Mount Carbon Railroad

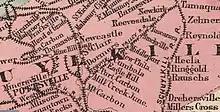
The Mount Carbon Railroad shown in an 1877 map with its distinctive Y configuration between Mt. Carbon and Mine Hill through Pottsville. At this time the MC was already merged into the Philadelphia and Reading Company.

This railroad had a common gauge of 56 1/2 inches and was built in a more substantial manner than either the Mill Creek or Schuylkill Valley railroads (which predated it). The first three miles along the Schuylkill River were double track, and the balance single track arranged to accommodate substantial traffic. Engineer William R. Hopkins began construction during October, 1829. The Company was under the corporate presidency of John R. White, a mine owner and operator since 1821, whose mines were located on the west branch of this railroad.